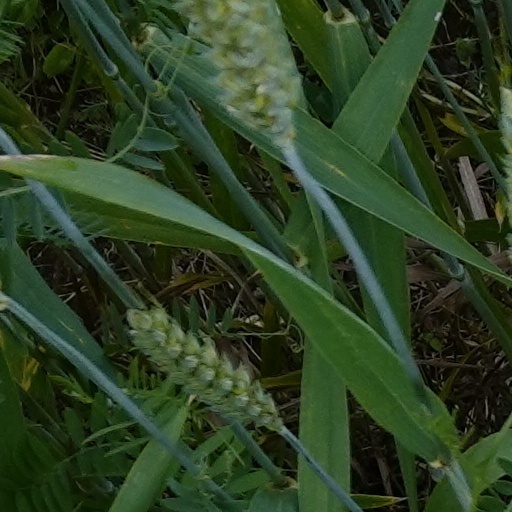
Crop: wheat